Aneta Florczyk

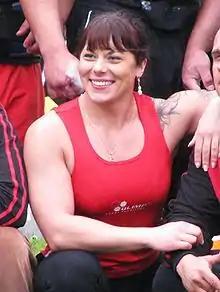
Florczyk in 2009

Aneta Florczyk (pseudonym Atena; born 26 February 1982) is a Polish strongwoman and the only 4 times winner of the World's Strongest Woman.